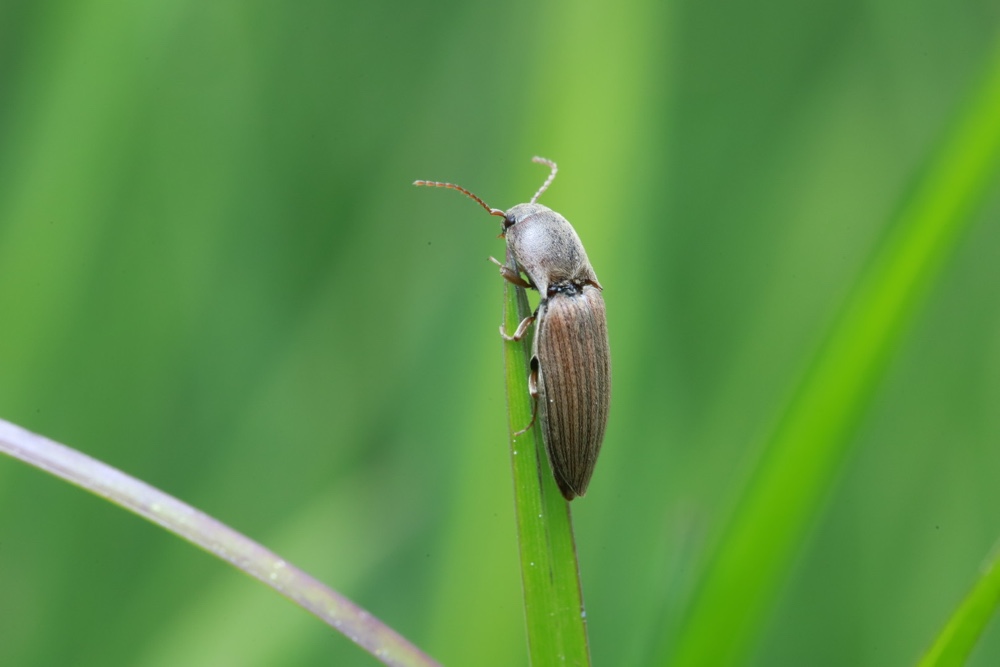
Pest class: clickbeetles_wireworms